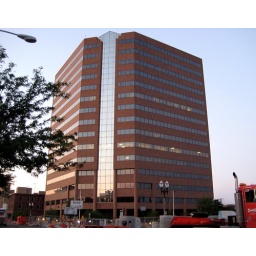
An office building in downtown Lansing that I believe is at least partially occupied by state offices